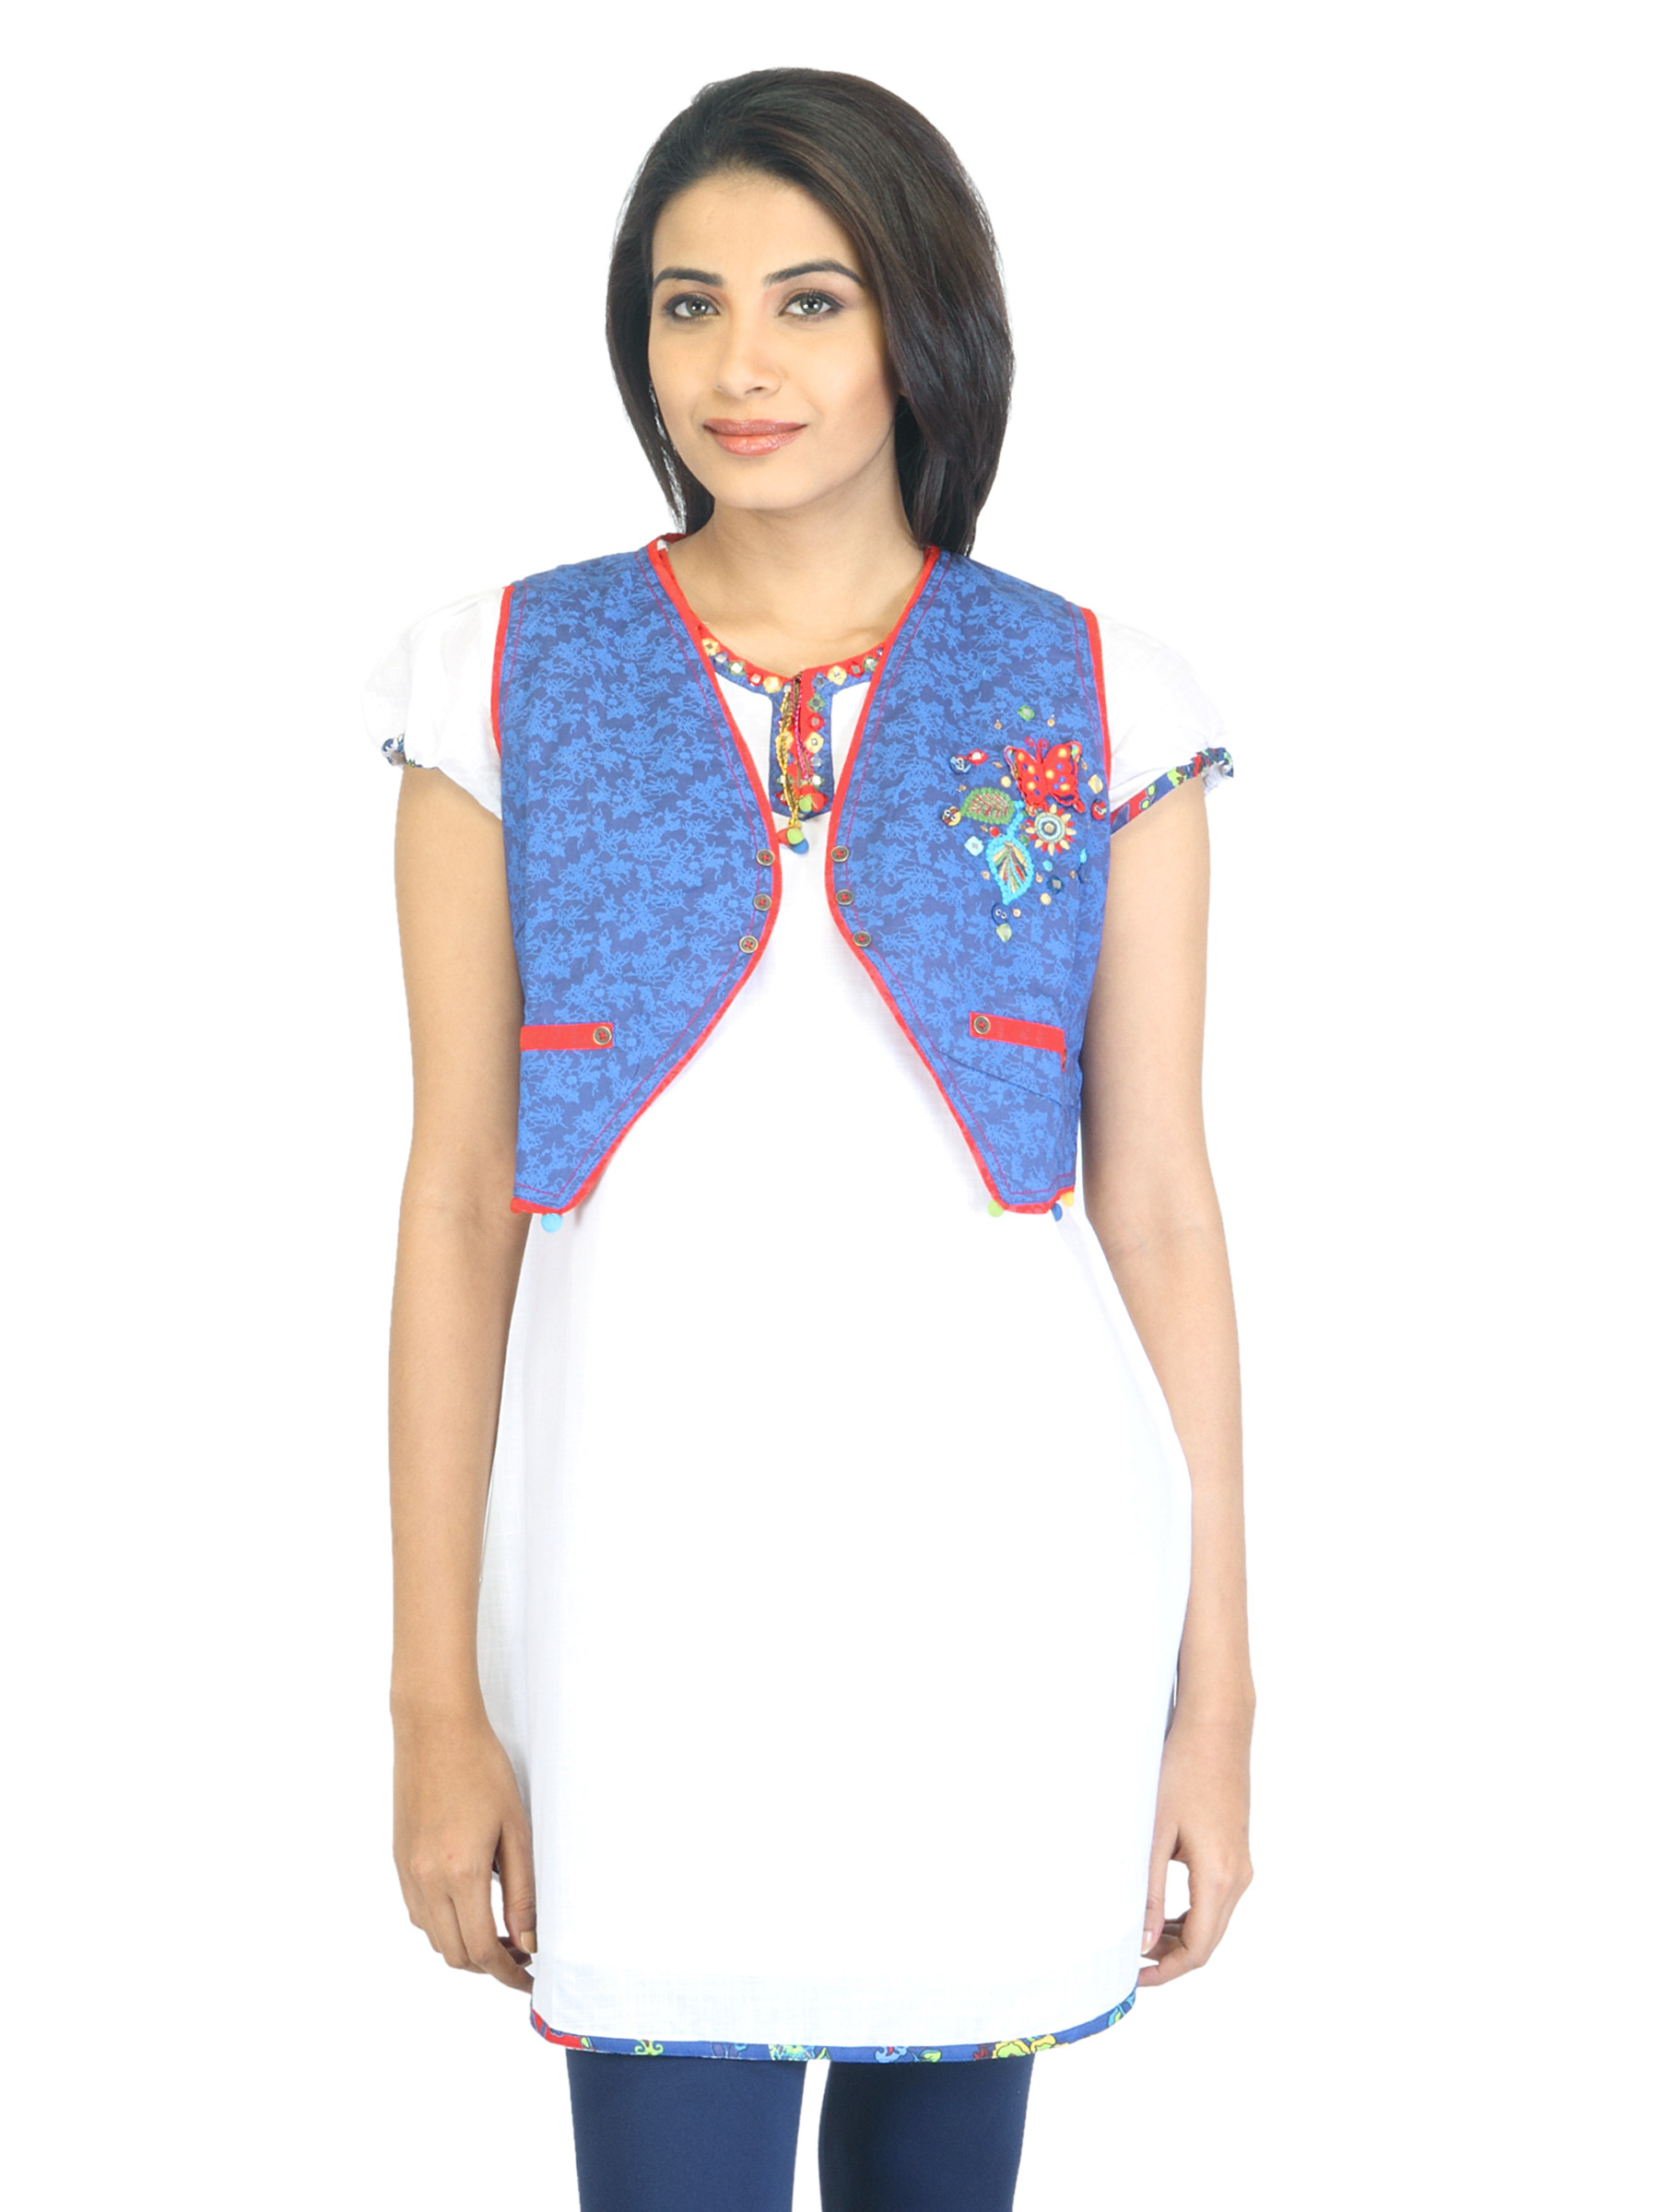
BIBA Women White Kurta
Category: Apparel / Topwear / Kurtas
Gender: Women
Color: White
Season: Summer 2012
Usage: Ethnic